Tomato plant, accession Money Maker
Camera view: bottom (45 deg); turntable rotation: 240 degrees
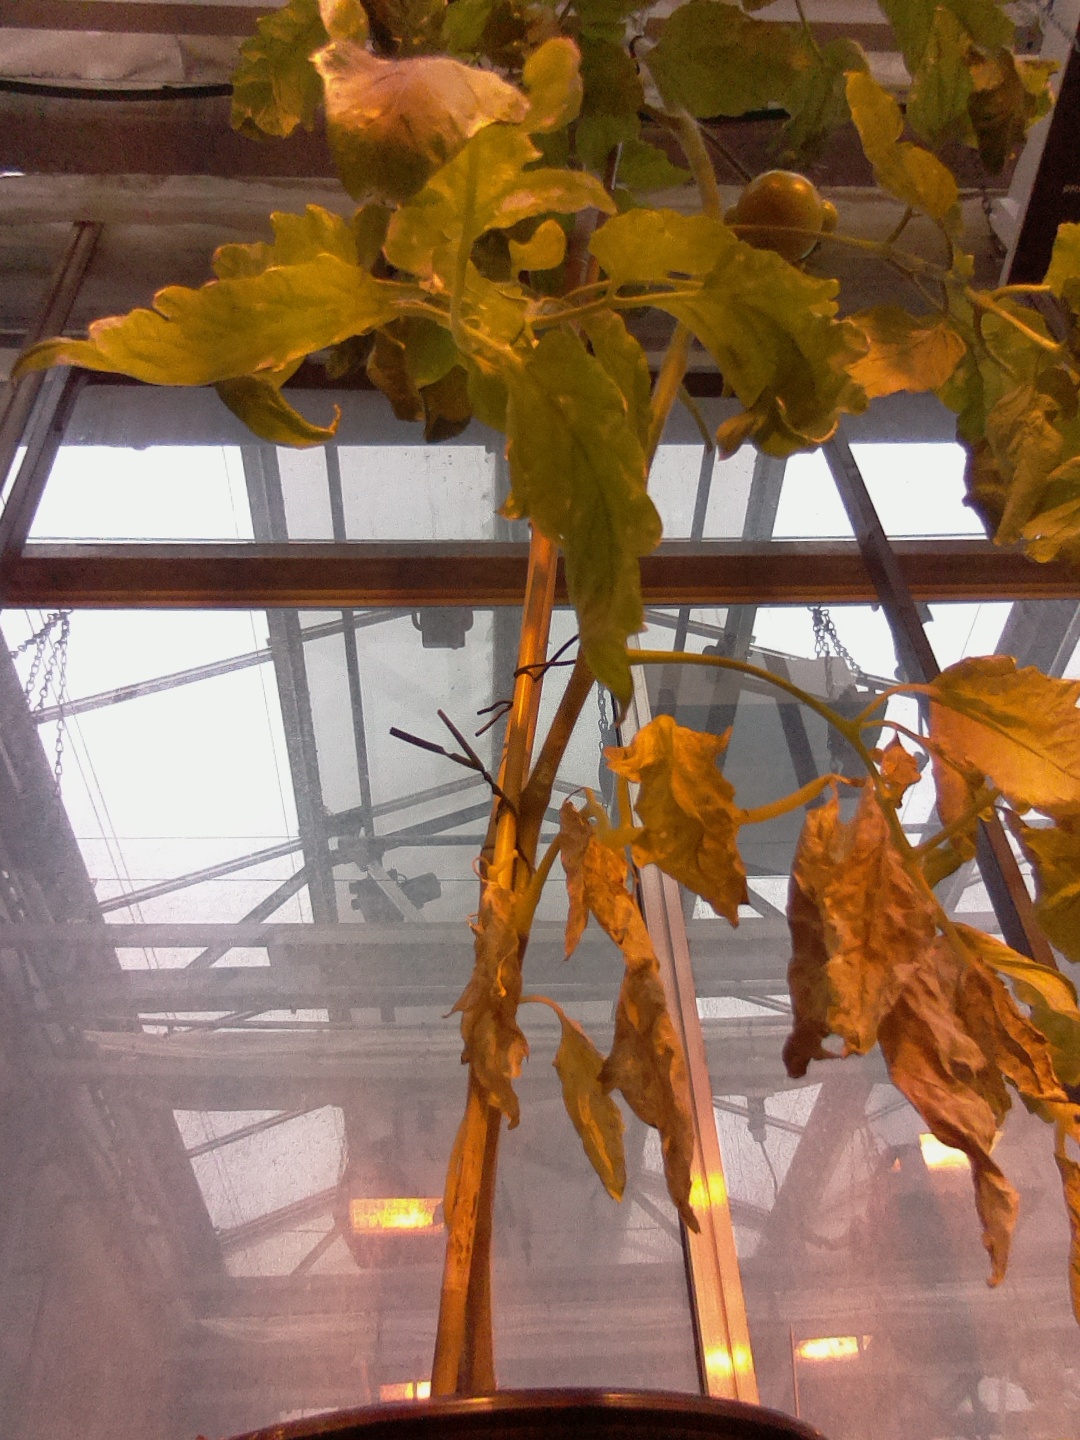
BBCH growth stage 77: 70%-80% of final fruit size